April Telek

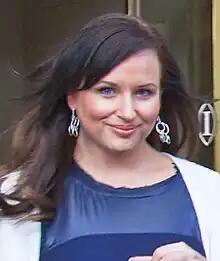
Telek at the 2010 Toronto International Film Festival

Telek was born and raised on the North Shore of Vancouver, British Columbia. In Japan, she pursued her modelling career and won a Shiseido Cosmetics contract for Asia from 1989 to 1990. In April 1994, she won the title of Miss Canada and represented Canada in several international pageants.